Chapman Sandstone

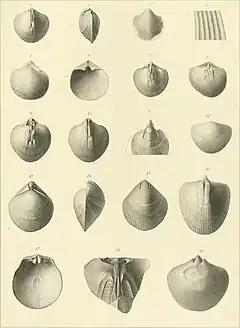
Fossils from the Chapman Sandstone

The Chapman Sandstone is a geologic formation in Maine. It preserves fossils dating back to the Devonian period.